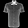
Label: Shirt